Numbat

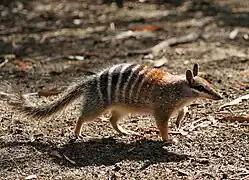
A numbat at the Perth Zoo

At the time of European colonisation, the numbat was found across western, central, and southern regions of Australia, extending as far east as New South Wales and Victorian state borders and as far north as the southwest corner of the Northern Territory. It was at home in a wide range of woodland and semiarid habitats. The deliberate release of the European red fox in the 19th century, however, is presumed to have wiped out the entire numbat population in Victoria, NSW, South Australia and the Northern Territory, and almost all numbats in Western Australia. By the late 1970s, the population was well under 1,000 individuals, concentrated in two small areas not far from Perth, at protected areas of the Dryandra forest and at Perup.